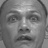
Emotion: surprise